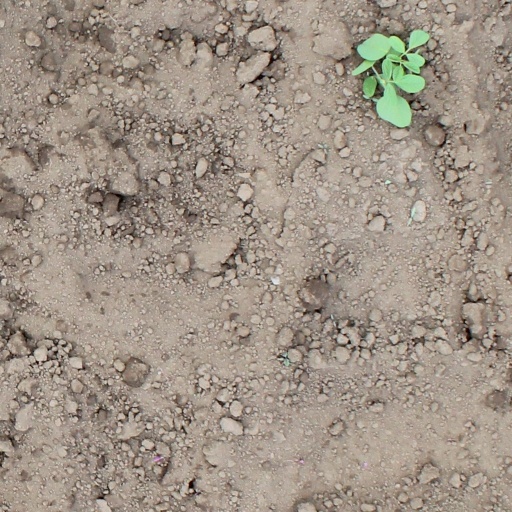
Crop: soybean